Ankh-Morpork

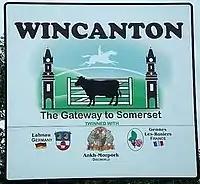
The town sign of Wincanton

Ankh-Morpork was twinned with the town of Wincanton in Somerset, in the south-west United Kingdom on the spherical planet Earth (known in the Discworld books as Roundworld) on 7 December 2002. The town is home to a shop called "The Discworld Emporium", which also doubles as an "Ankh-Morpork Consulate" according to the shop sign. However, for legal reasons, the twinning was not officially displayed on the road sign. Fans, however, added stick-on notices to some of the signs. In 2009, this was changed, and a new town sign prominently declaring the twinning with Ankh-Morpork and other Roundworld places was erected. Several streets in a new housing development in Wincanton have been named after Ankh-Morpork Streets, including Peach Pie Street and Treacle Mine Road.